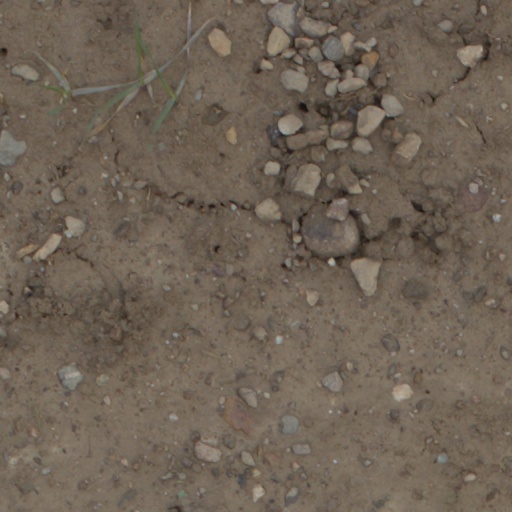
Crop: wheat